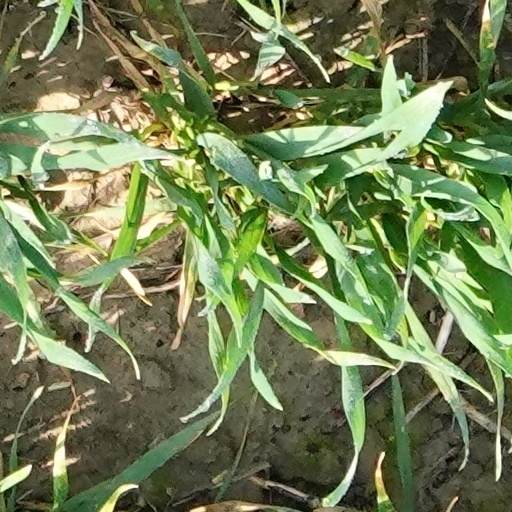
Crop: wheat